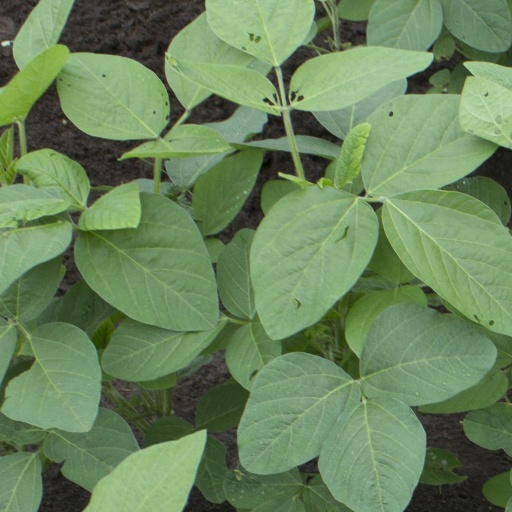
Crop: soybean